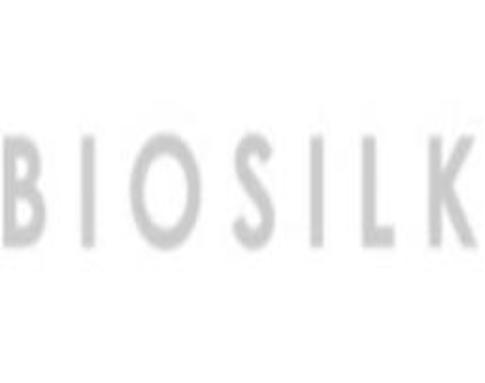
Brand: Biosilk
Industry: Necessities